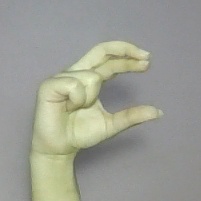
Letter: thal